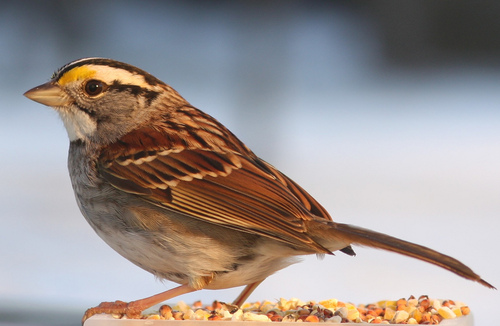
this is a bird with a white breast, brown wings and a white beak.
the bird has a brown eyering and a small brown bill.
this is a small bird with white and beige belly, a white neck, yellowish beak, light brown wings with black turning to white wingbars, and black and yellow stripes on its crown.
this bird has a yellow eyebrow and is mostly gray all over with brown feathers containing a hint of black.
a small brown bird, with a light brown belly and yellow head feathers near the eyes.
this particular bird has a tan bill and yellow superciliary
this bird has wings that are brown and has a white belly
this small bird has yellow eyebrows and a black eyering, with a yellow cylindrical shaped beak.
this bird has a yellow and brown crown as well as a white bellya small brown bird, with white eyebrows, and a short bill.
Species: White Throated Sparrow